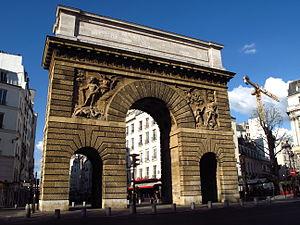
Façade sud de la Porte Saint-Martin.
La porte Saint-Martin est un monument de Paris, situé à l'emplacement d'une porte de l'ancienne enceinte de Charles V. Elle fut érigée en 1674 sur ordre de Louis XIV, en l'honneur de ses victoires sur le Rhin et en Franche-Comté, par l'architecte Pierre Bullet, élève de François Blondel, architecte de la porte Saint-Denis voisine.